Beshtasheni

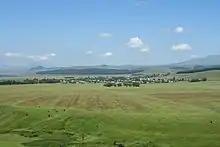
Village Beshtasheni

Beshtasheni is a village near Tsalka in southern Georgia's Kvemo Kartli region.